Main Library (Columbus, Ohio)

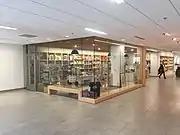
The branch's gift shop, operated by the Friends of the Library

The Friends of the Columbus Metropolitan Library, a 501(c)(4) nonprofit organization, operates the library store, on the first floor of the library's new wing. The store sells books, gifts, music, clothing, and other branded items. The organization also operates a biannual sale of about 18,000 books, graphic novels, CDs, and DVDs (materials from the library that are worn or not in demand) at the branch, which raises about $15,000 each occurrence.